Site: brandenburg
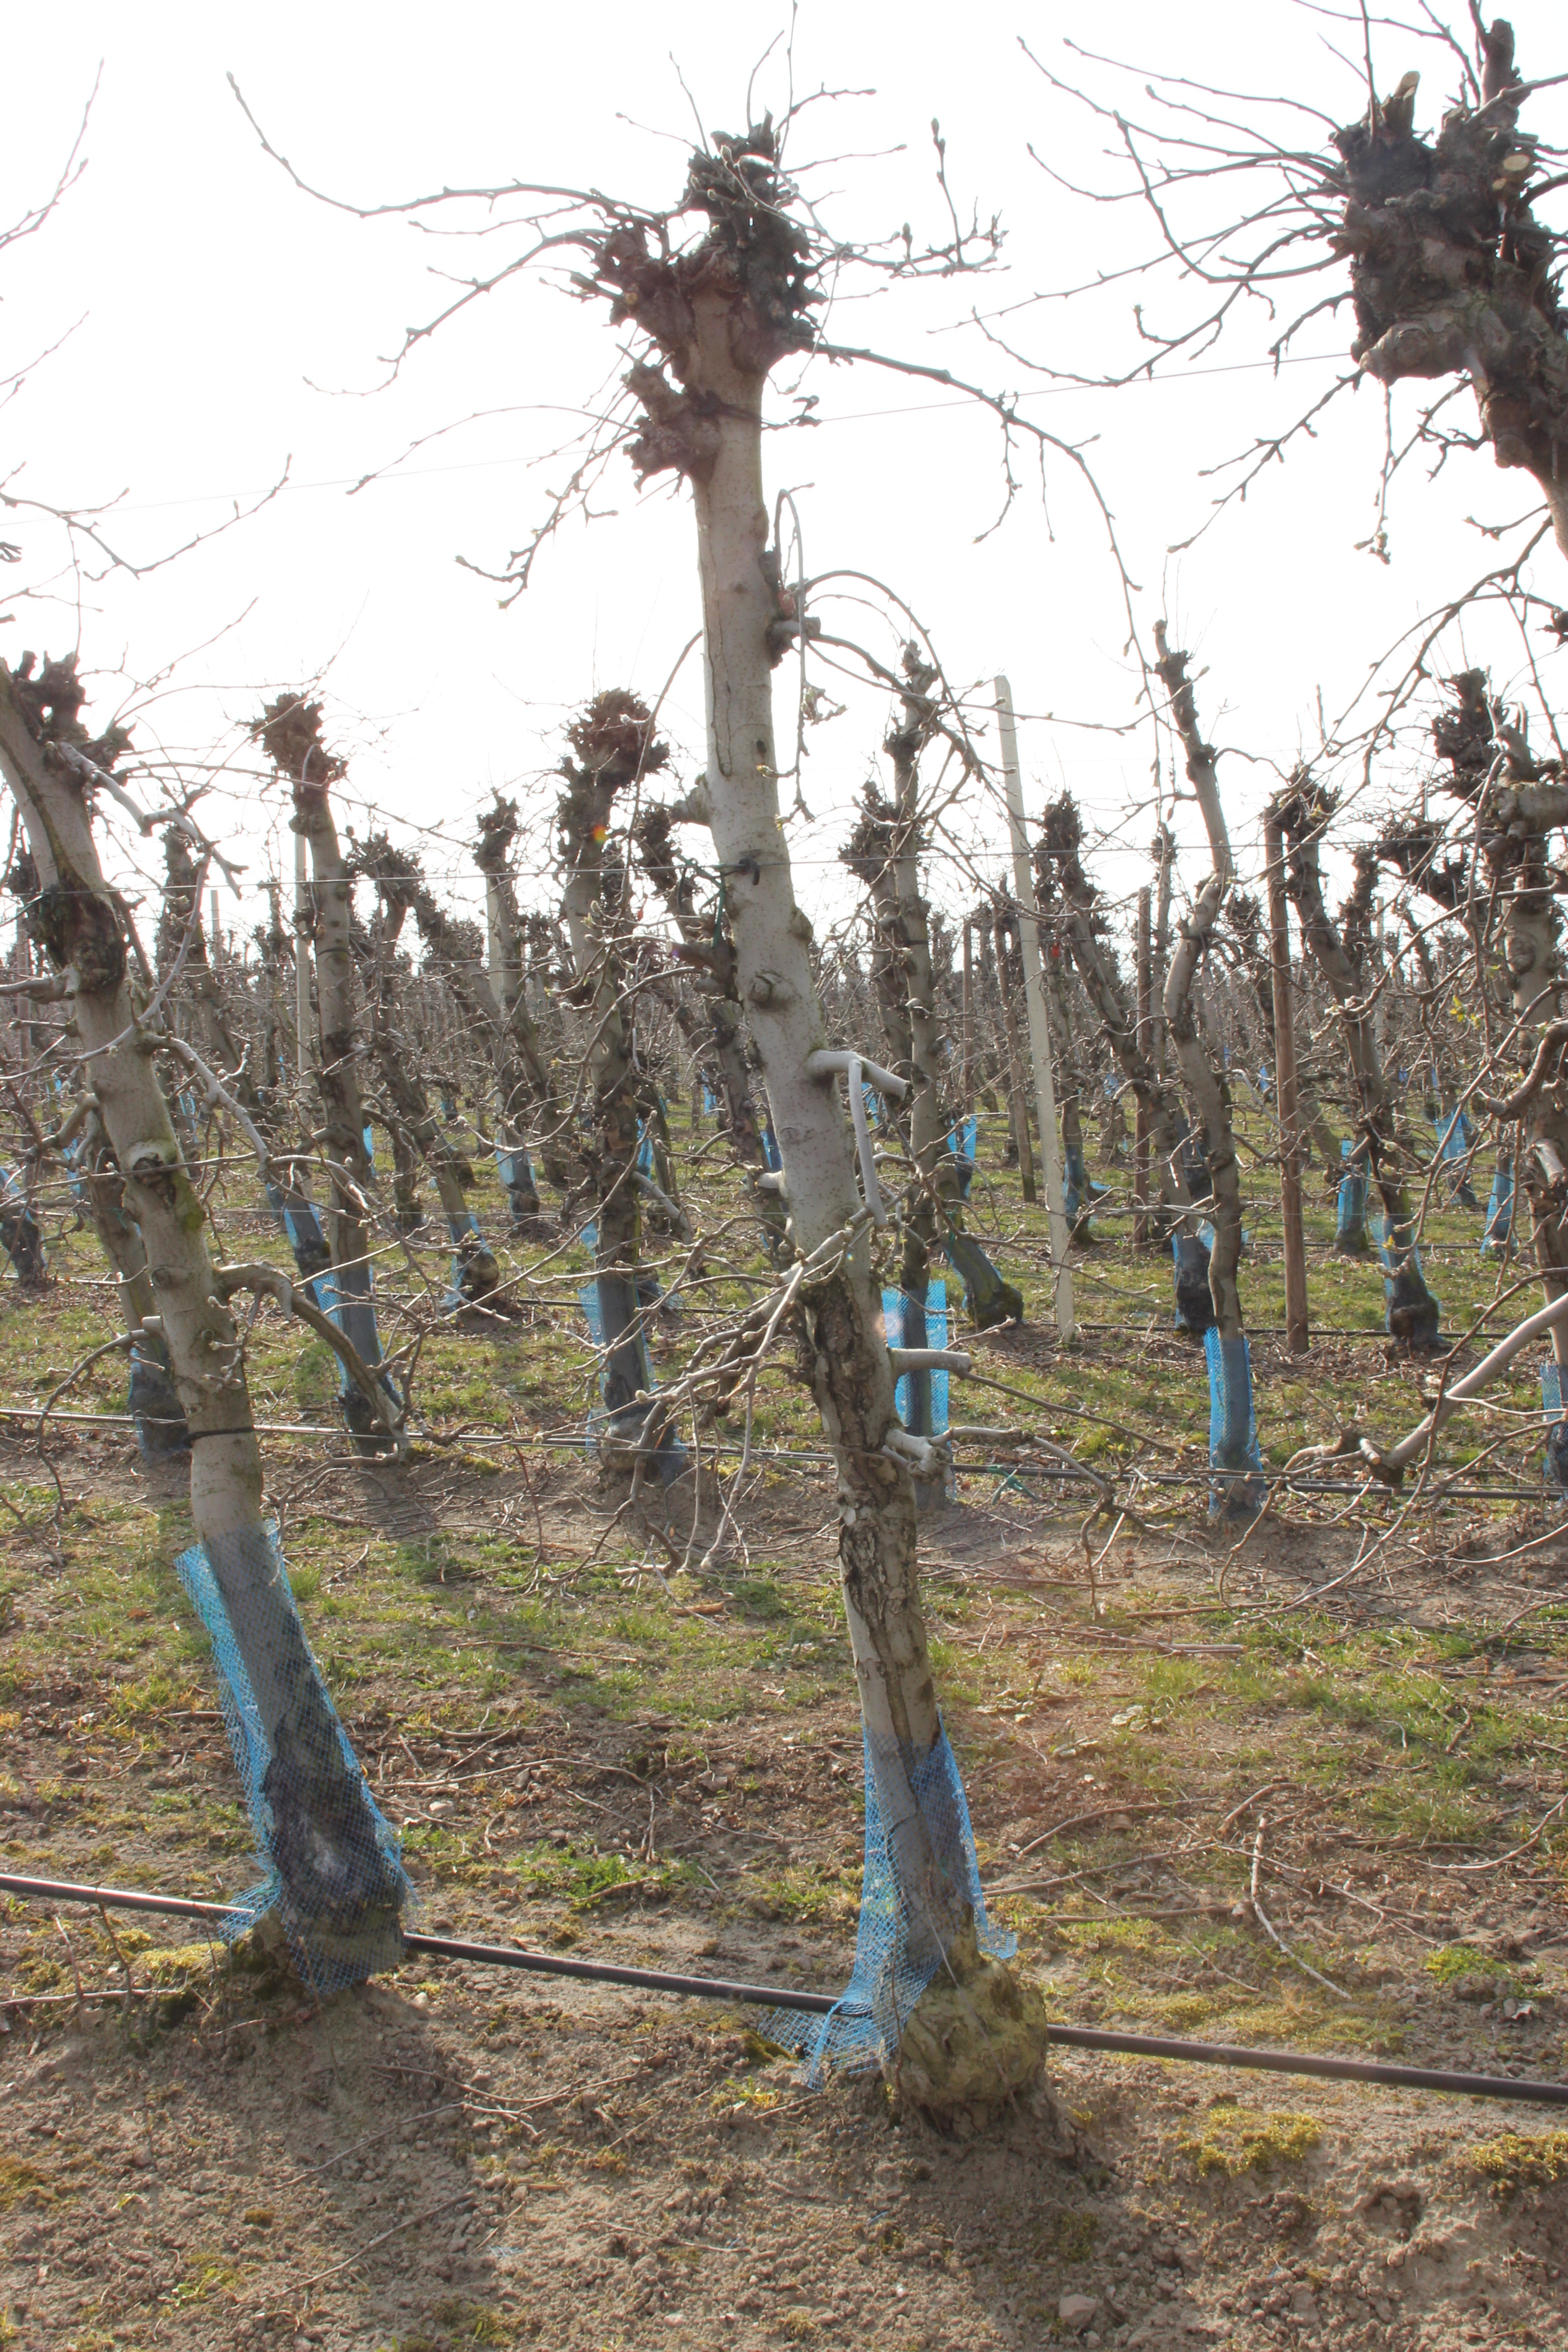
Growth stage (BBCH 03): Bud development